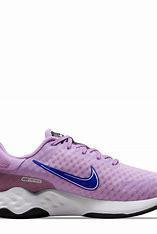
Brand: Nike
Model: Renew Ride 3